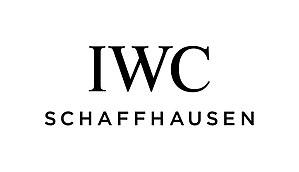
International Watch Co, plus connu sous le sigle IWC, est une manufacture de montres de luxe située à Schaffhouse en Suisse, appartenant au groupe Richemont.